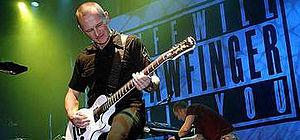
Bård Torstensen est un musicien norvégien, guitariste de Clawfinger.